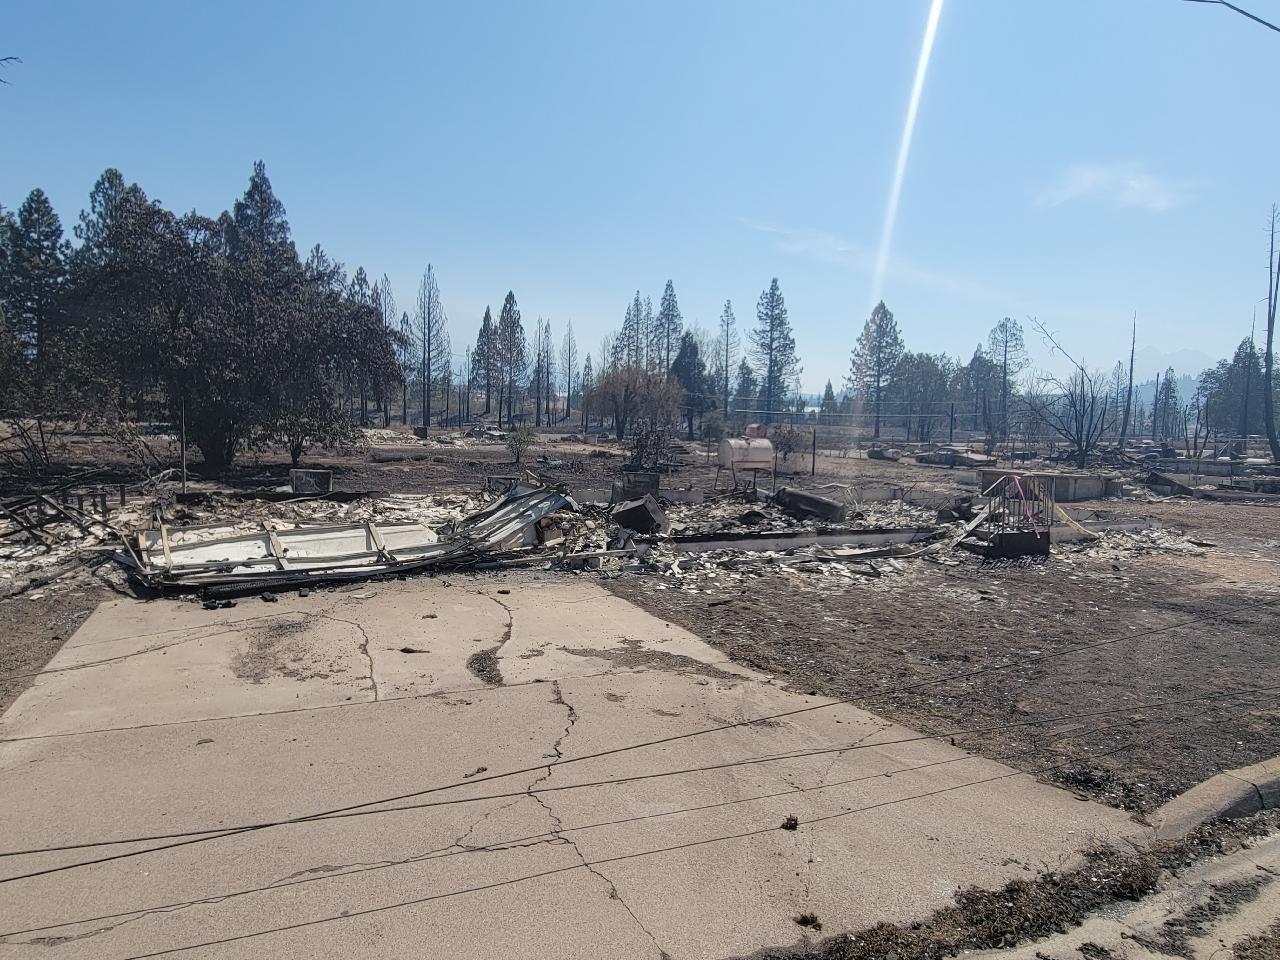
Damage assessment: destroyed